History of United States prison systems

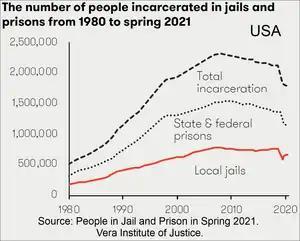
US timeline graphs of number of people incarcerated in jails and prisons.

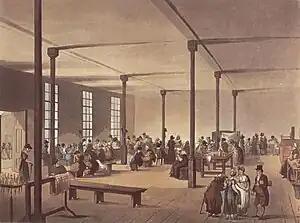
"The workroom at St James's workhouse", from "The Microcosm of London" (1808)

Imprisonment began to replace other forms of criminal punishment in the United States just before the American Revolution, though penal incarceration efforts had been ongoing in England since as early as the 1500s, and prisons in the form of dungeons and various detention facilities had existed as early as the first sovereign states. In colonial times, courts and magistrates would impose punishments including fines, forced labor, public restraint, flogging, maiming, and death, with sheriffs detaining some defendants awaiting trial. The use of confinement as a punishment in itself was originally seen as a more humane alternative to capital and corporal punishment, especially among Quakers in Pennsylvania. Prison building efforts in the United States came in three major waves. The first began during the Jacksonian Era and led to the widespread use of imprisonment and rehabilitative labor as the primary penalty for most crimes in nearly all states by the time of the American Civil War. The second began after the Civil War and gained momentum during the Progressive Era, bringing a number of new mechanisms—such as parole, probation, and indeterminate sentencing—into the mainstream of American penal practice. Finally, since the early 1970s, the United States has engaged in a historically unprecedented expansion of its imprisonment systems at both the federal and state level. Since 1973, the number of incarcerated persons in the United States has increased five-fold. Now, about 2,200,000 people, or 3.2 percent of the adult population, are imprisoned in the United States, and about 7,000,000 are under supervision of some form in the correctional system, including parole and probation. Periods of prison construction and reform produced major changes in the structure of prison systems and their missions, the responsibilities of federal and state agencies for administering and supervising them, as well as the legal and political status of prisoners themselves.